Purdue University School of Aeronautics and Astronautics

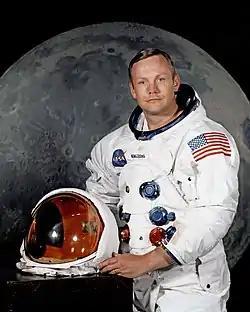
Neil Armstrong BSAAE '55

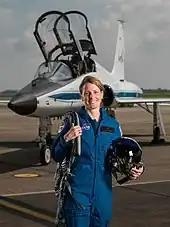
Loral O'Hara MSAAE 2009

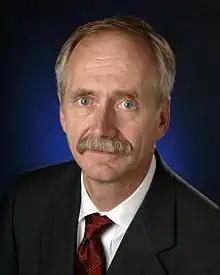
Bill Gerstenmaier BSAAE ’77

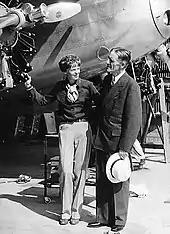
Amelia Earhart with Purdue president Elliott at Purdue Airport, 1936

The School of Aeronautics & Astronautics is also home to many student organizations that engage its members in a wide array of social, outreach, engineering and service activities.